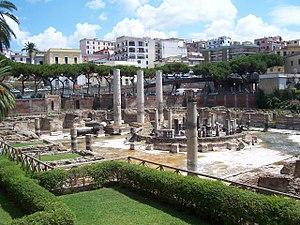
Le temple de Sérapis est un ancien marché romain de la ville italienne de Pouzzoles, en Campanie, pris à tort pour un temple dédié à Sérapis, d'où son nom. Ses hautes colonnes sont les témoins des fortes variations du niveau de la mer, dues au bradyséisme des Champs Phlégréens.